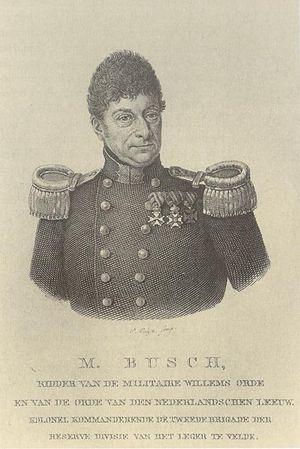
Le Siège de Delfzijl s'est déroulé du 13 novembre 1813 au 23 novembre 1814, pendant la période de transition de l'époque française aux Pays-Bas à la période du Royaume uni des Pays-Bas.